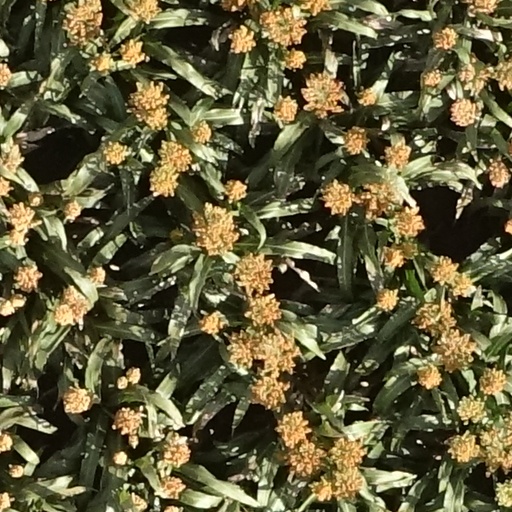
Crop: sorghum